Tarout Castle

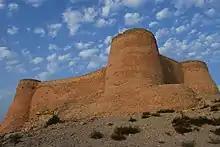
The north part of the castle, September 2016

Tarout Castle (Arabic: قلعة تاروت), also known as Tarut Palace, Tarut Fort, Portuguese Fort, is an archaeological site in Qatif, Saudi Arabia. It is situated on a hill in the center of Tarut Island, located southwest of Deira, in the eastern part of Qatif Governorate, Saudi Arabia. The hill, known as Tall Tawt, is estimated to be 5,000 years old. The castle itself is believed to date back to the time of the Uyuni state and was later used as a Portuguese defensive point.